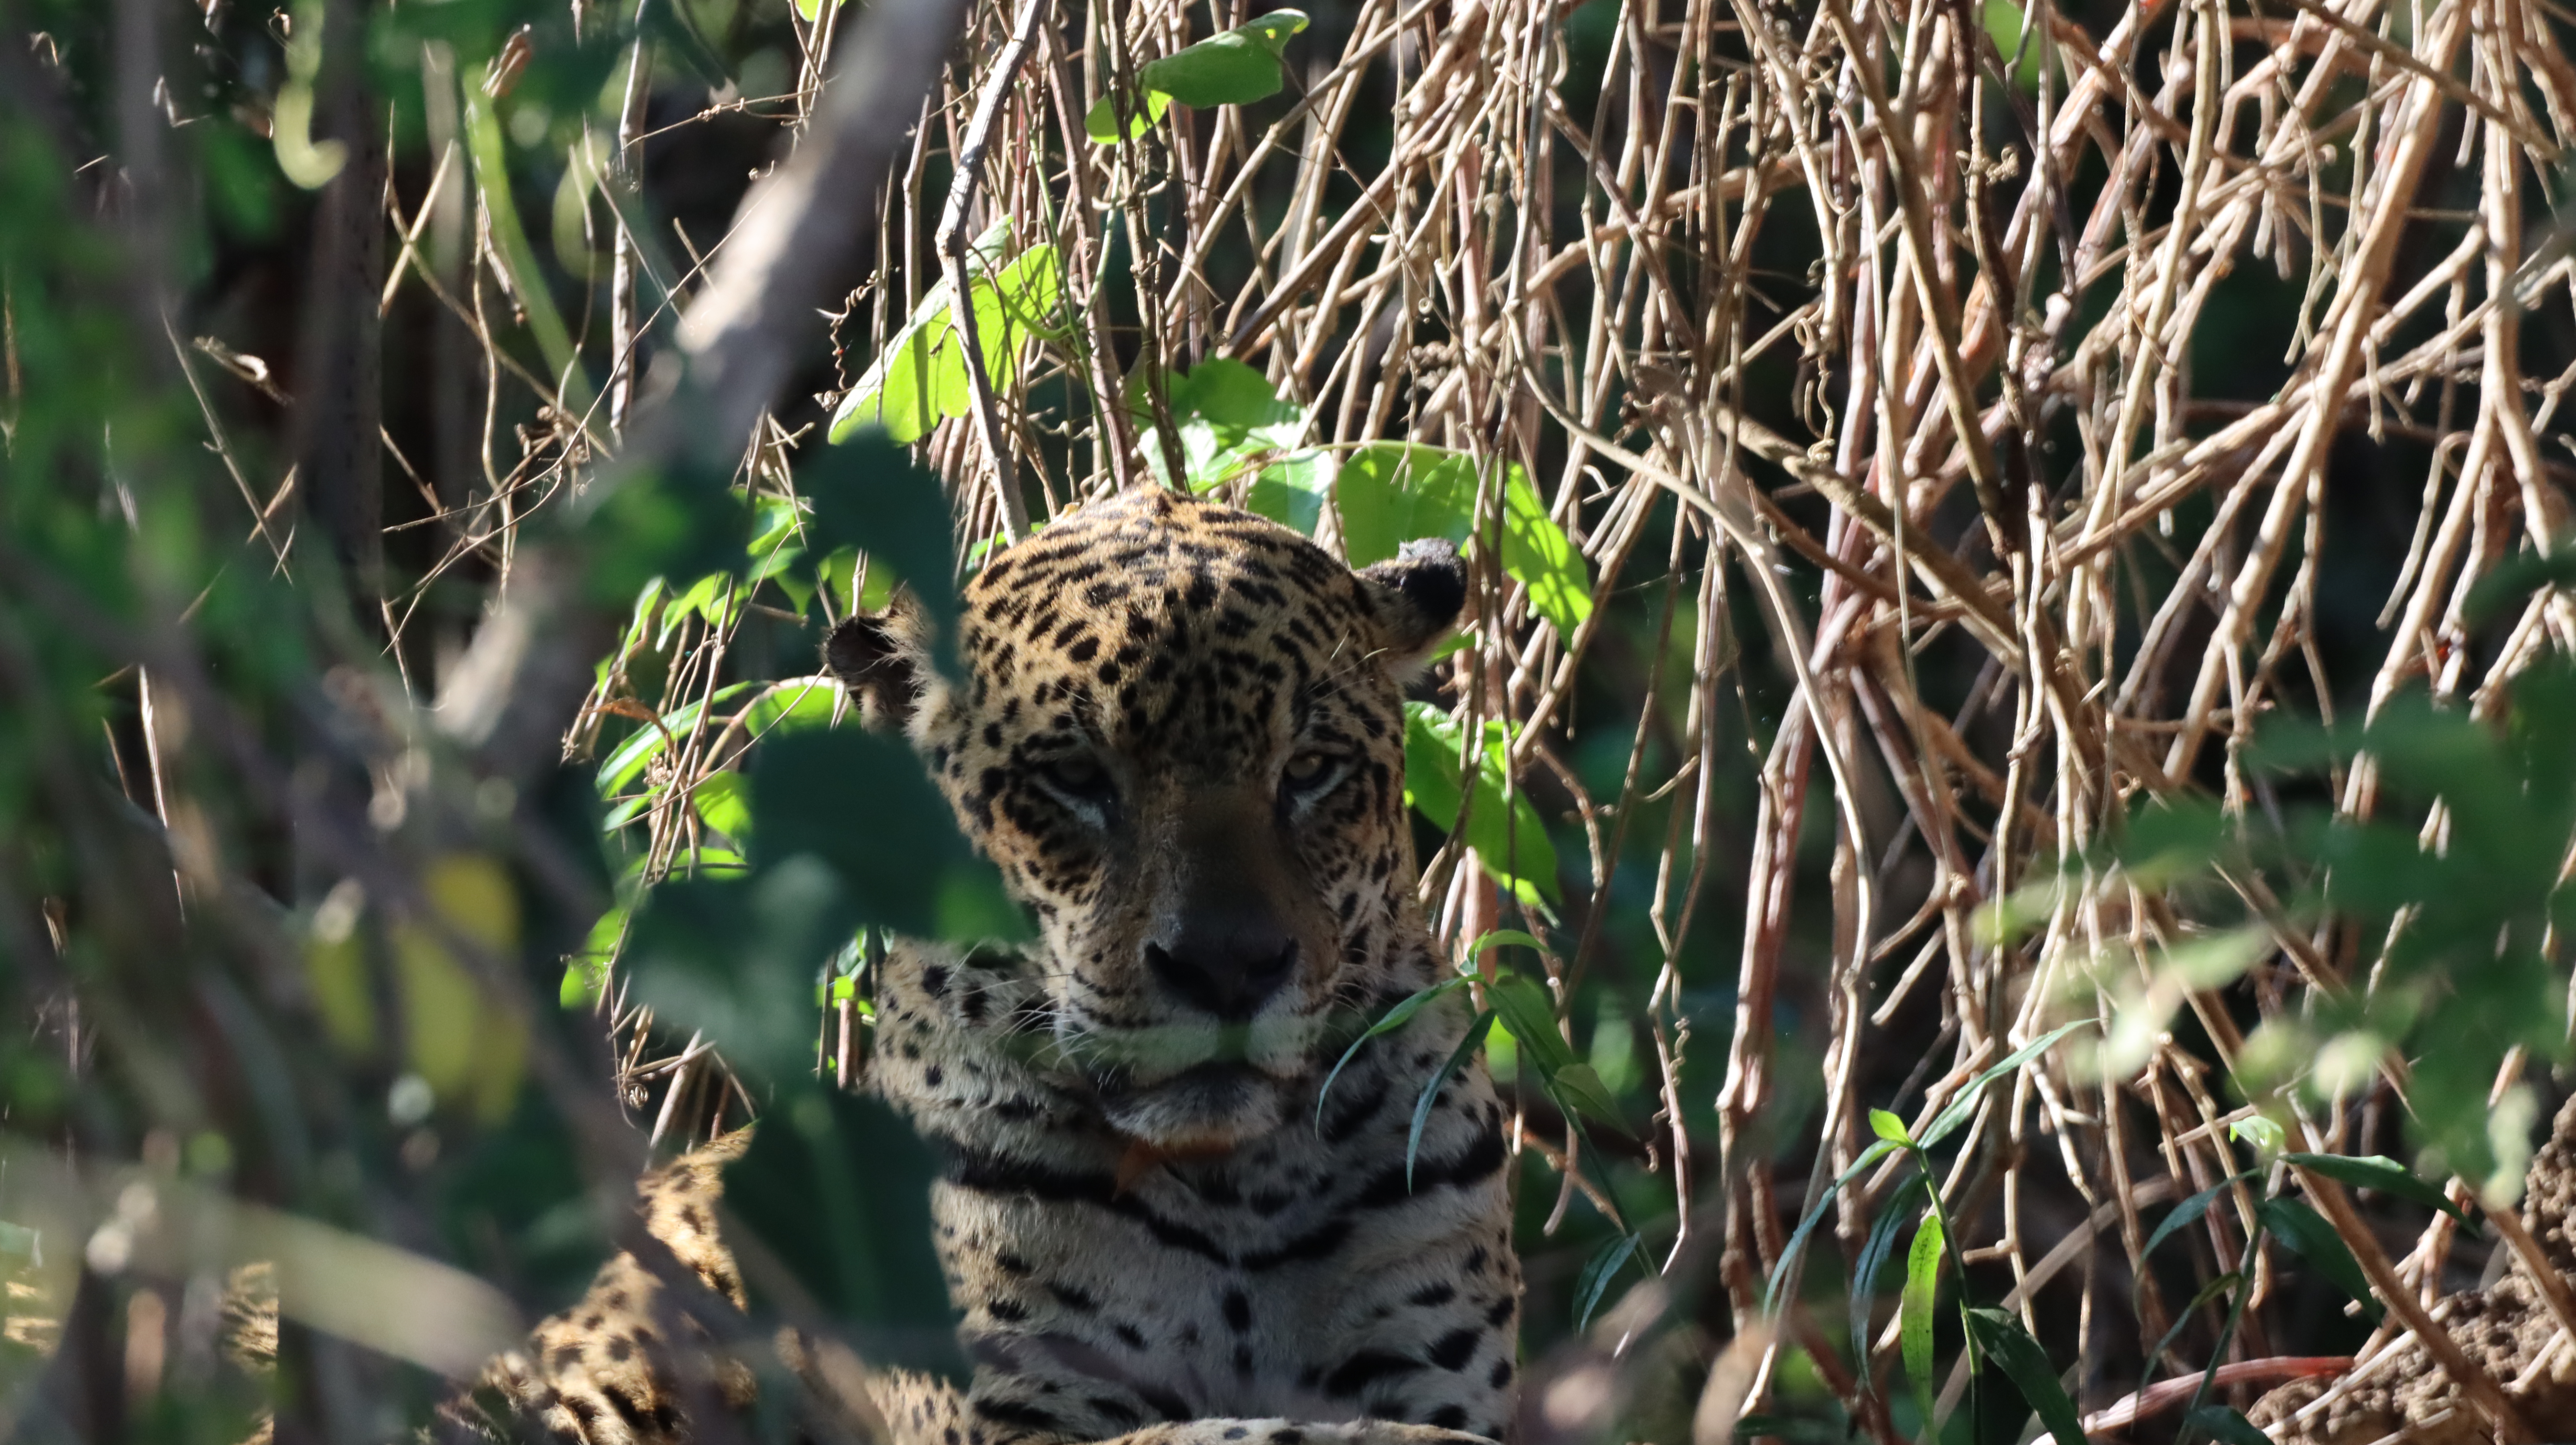
Jaguar: Kwang